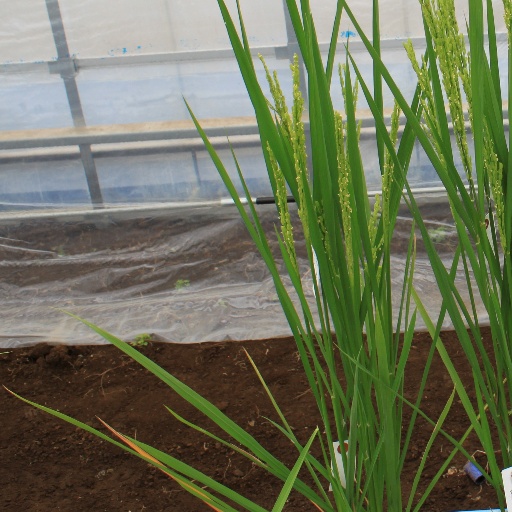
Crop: rice